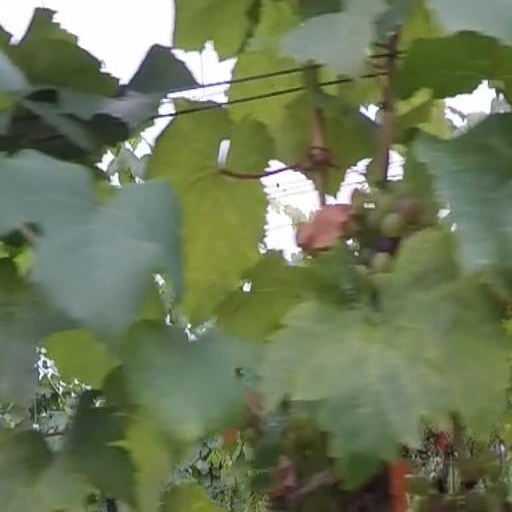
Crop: grape